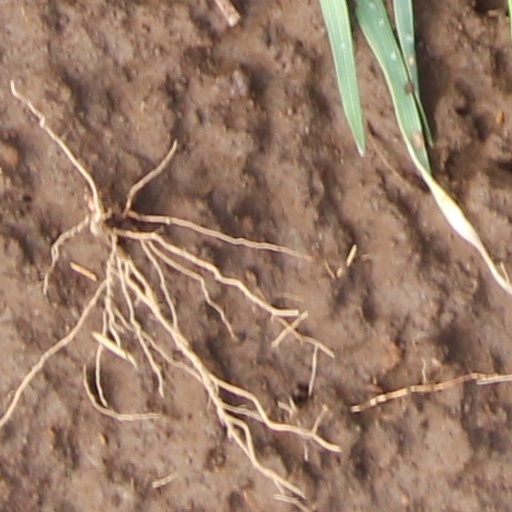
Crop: wheat